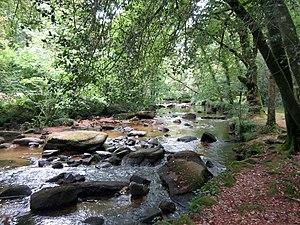
La rivière de Pontcallec, en aval de l'ancien étang de Pontcallec et juste en amont de sa confluence avec le Scorff.
Le Scorff est un fleuve côtier français classé pour la pêche en rivière de 1ʳᵉ catégorie qui coule dans les départements du Morbihan, des Côtes-d'Armor et du Finistère, en région Bretagne.
Le Dourduff ou Dourdu ou Kerustan ou Ruisseau de Lignol ou Rivière de Pontcallec est une rivière affluent du Scorff.
Berné [bɛʁne] est une commune française située dans le département du Morbihan en région Bretagne.